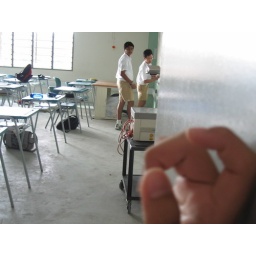
this shows the guy knocking on the door to return the wallet to the rightful owner who is in the classroom